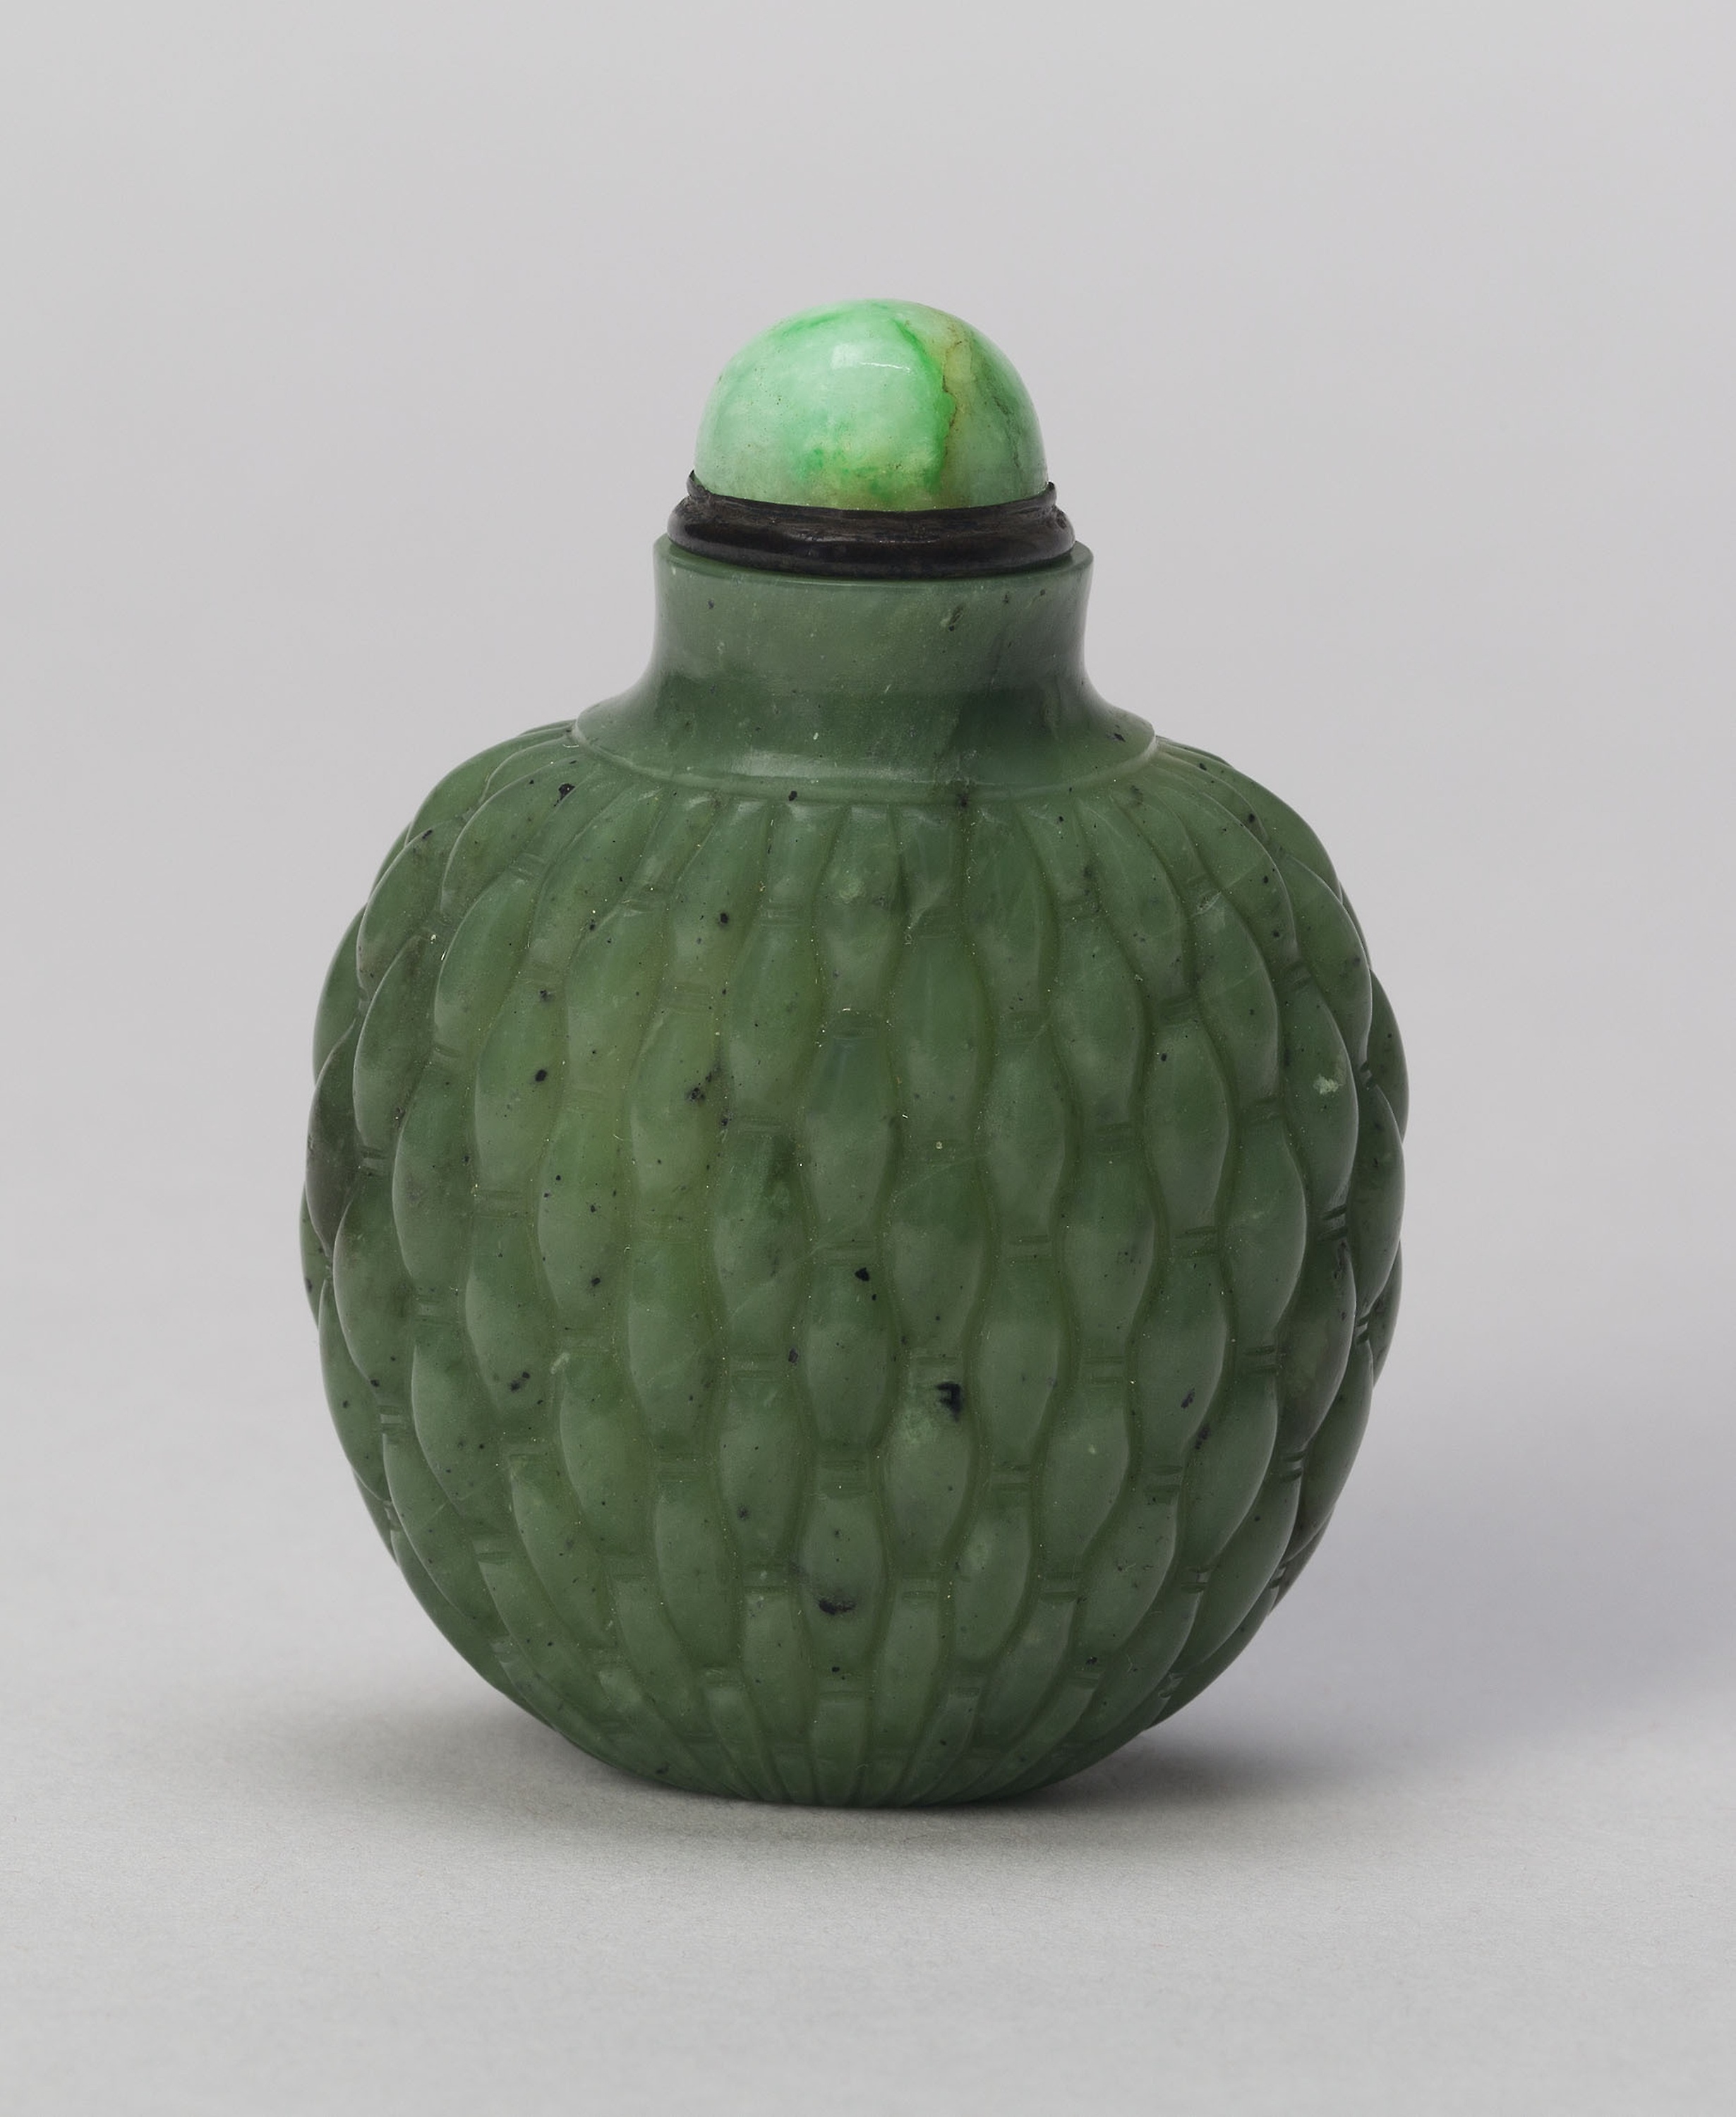
green, ceramic, plant, artifact, fruit, vase, earthenware